Leucippus of Crete

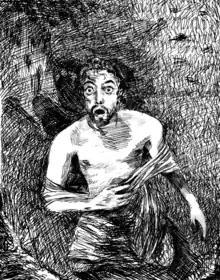
Contemporary depiction of Leucippus removing his "peplos."

In Greek mythology, Leucippus was a young man of Phaistos, Crete. Leucippus was born to Lamprus, the son of Pandion, and Galatea, daughter of Eurytius the son of Sparton. He is notable for having undergone a magical gender transformation by the will of the goddess Leto. Due to his transition from female to male, Leucippus can be considered a transgender male figure in Greek mythology.